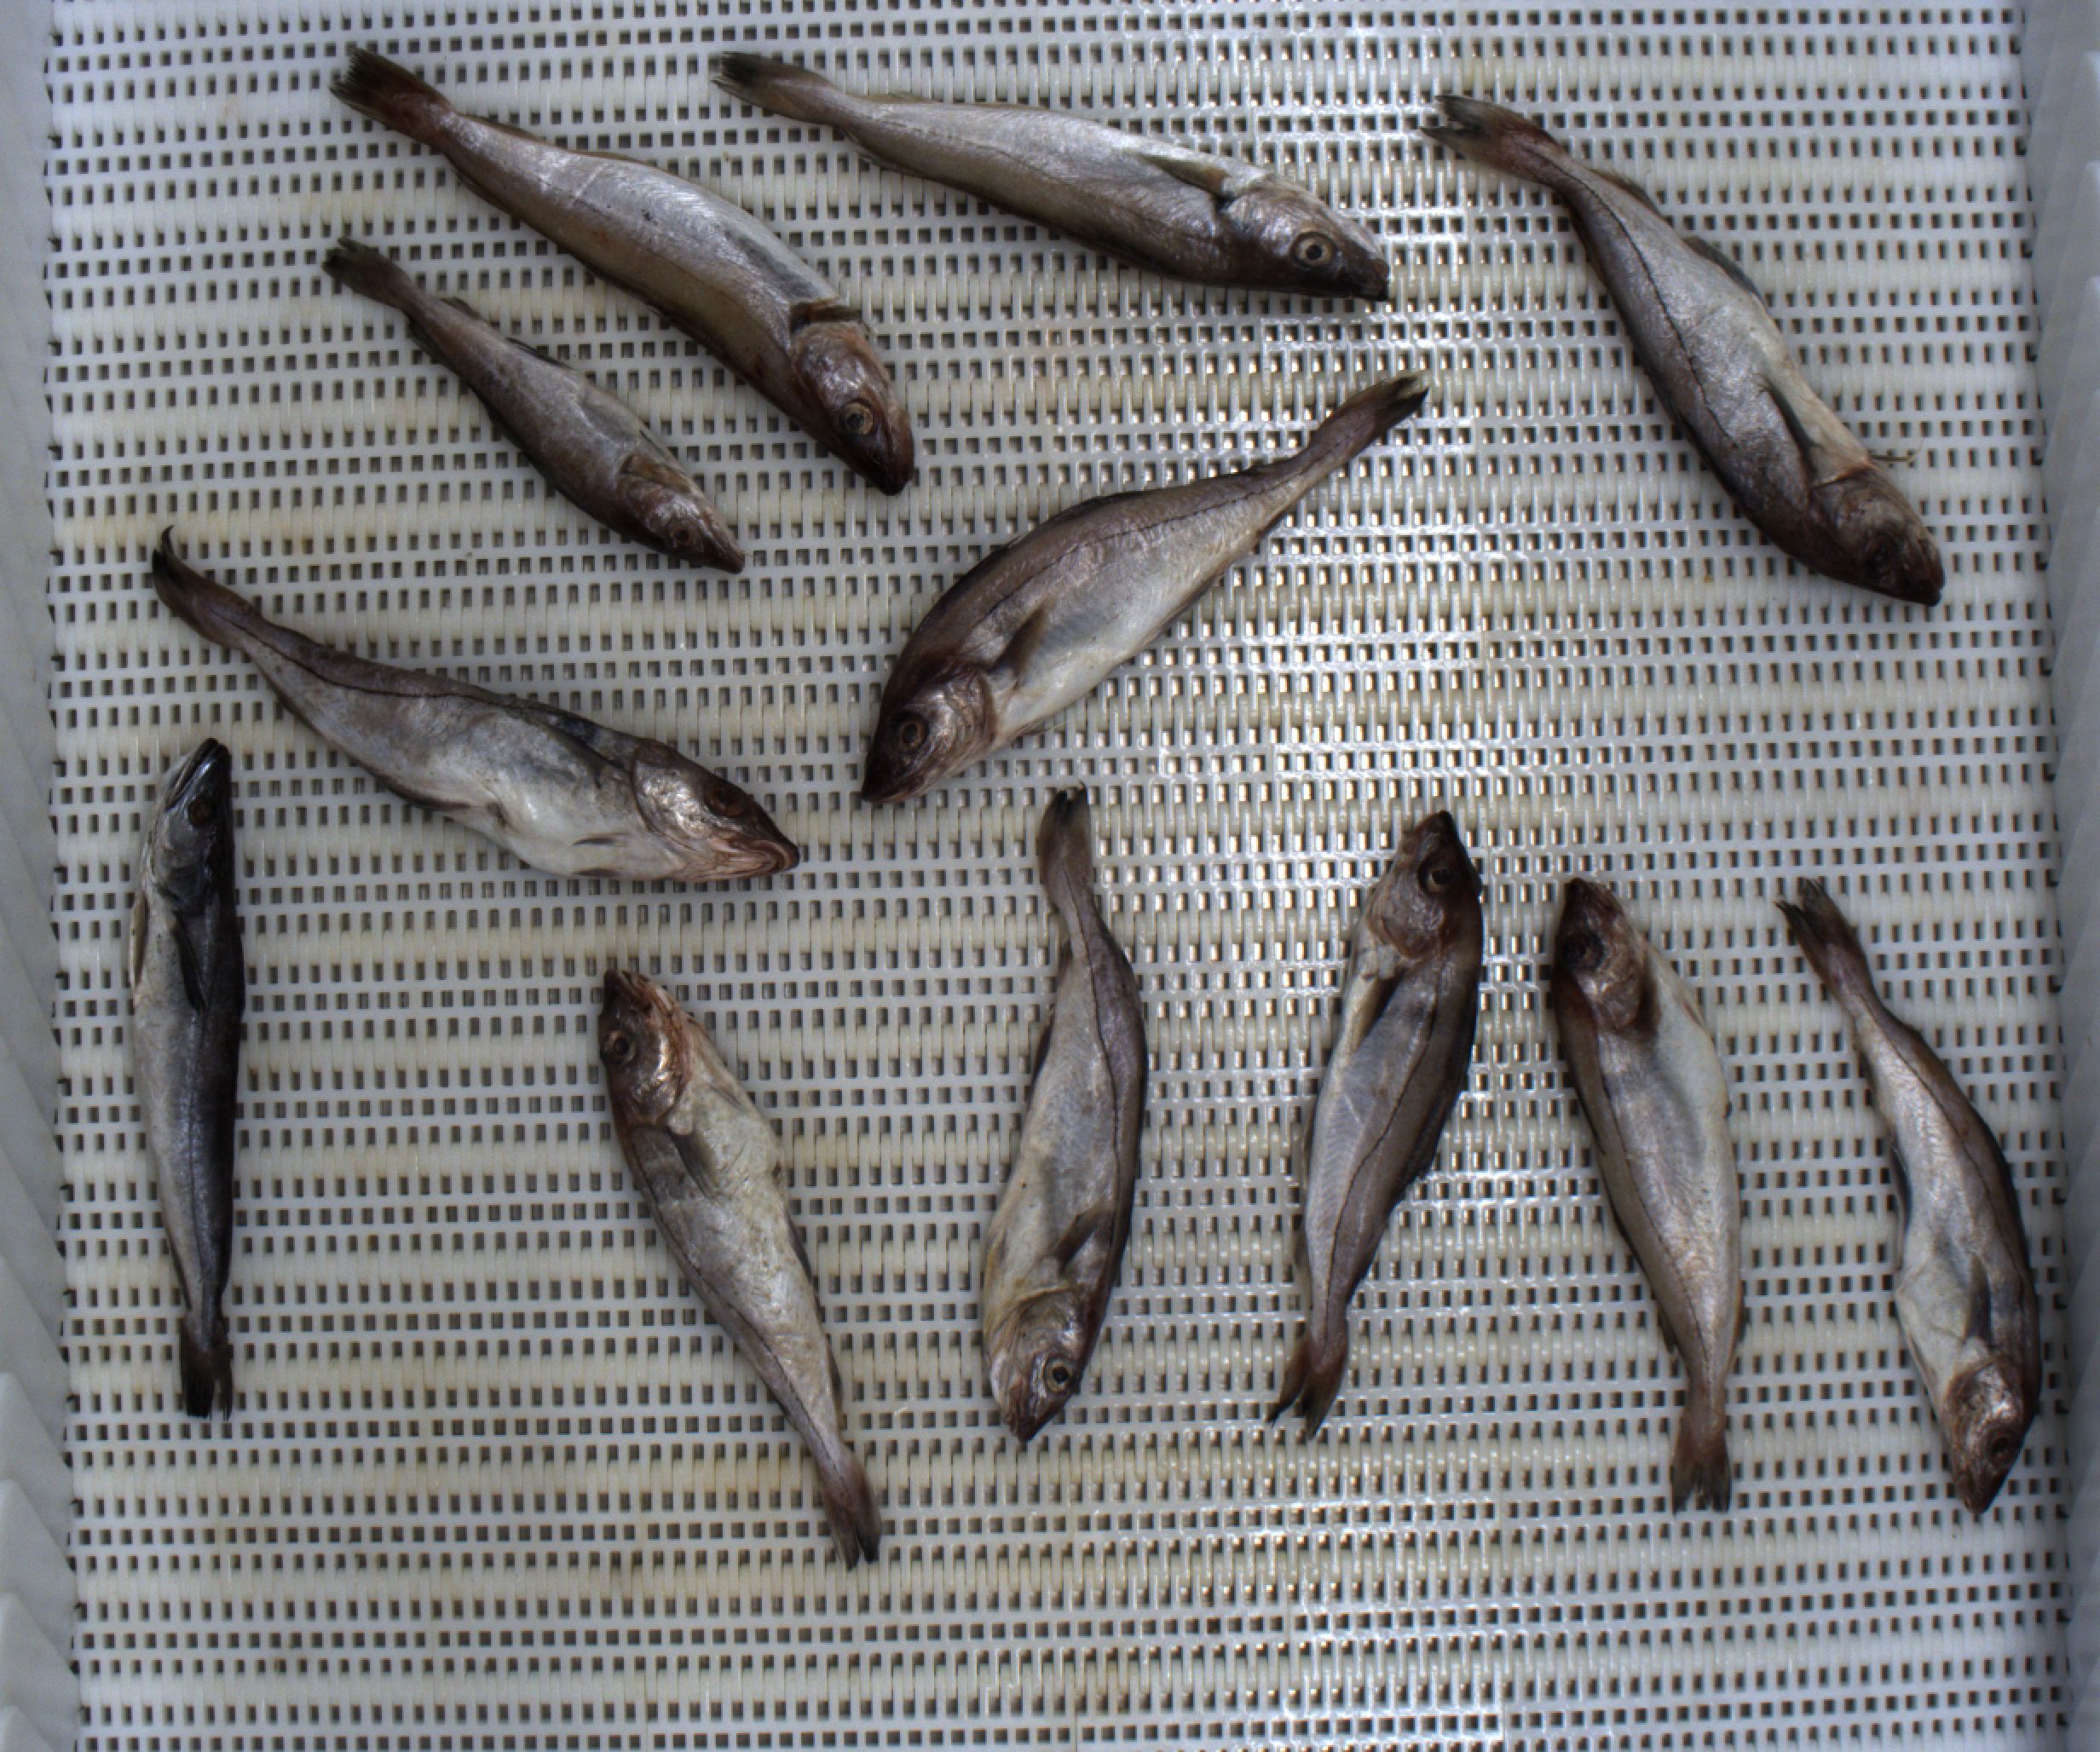
Total fish: 12
Cod: 1
Haddock: 8
Whiting: 2
Hake: 1
Horse mackerel: 0
Saithe: 0
Other: 0